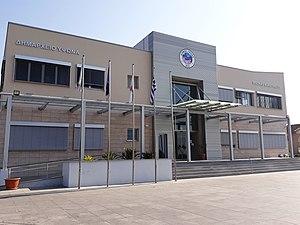
Ýpsonas est une ville de Chypre ayant au recensement de 2001 une population de 6 435 habitants.